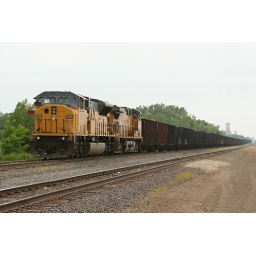
A rock train sits crewless alongside the Salina Subdivision east of the Salina Yard in Salina, Kansas.